Alexandre Lyssov

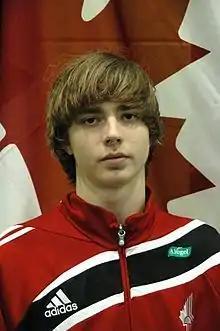
Photo taken on September 30, 2010

Alexandre Lyssov (born March 10, 1994) is a Canadian épée fencer. At the inaugural 2010 Youth Olympics in Singapore he became the first ever Canadian fencer to step onto the Olympic podium and also the only fencer from Canada who won two Olympic branded medals.